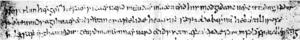
Cædmon est un poète anglo-saxon de la deuxième moitié du VIIᵉ siècle. C’est le plus ancien poète anglais de langue vernaculaire dont le nom soit connu. Son histoire est rapportée par le moine Bède le Vénérable dans son Histoire ecclésiastique du peuple anglais, une chronique rédigée quelques décennies plus tard. Simple serviteur à l’abbaye de Whitby du temps de l’abbesse Hilda, Cædmon aurait appris à composer des vers à la suite d’un rêve d’inspiration divine. Malgré son analphabétisme, il serait devenu par la suite un moine zélé et un poète chrétien prolifique.
La littérature britannique désigne la littérature du Royaume-Uni, de l'île de Man et des Îles Anglo-Normandes. Elle comprend la littérature anglaise, d'Irlande du Nord, écossaise et galloise. Par extension on peut aussi y inclure la littérature produite dans l'ensemble des îles Britanniques, c'est-à-dire également la littérature irlandaise, bien que cette question puisse prêter à controverse. En effet les écrivains irlandais ont joué un rôle important dans le développement de la littérature en Angleterre et en Écosse, et l'Irlande a été associée à la Grande-Bretagne au sein d'une même entité politique, le Royaume-Uni de Grande-Bretagne et d'Irlande pendant la totalité du XIXᵉ siècle et jusqu'à la fin de 1922, correspondant à une période de productivité littéraire intense.
Le Bède de Moore est un manuscrit de l'Histoire ecclésiastique du peuple anglais de Bède le Vénérable. Il est actuellement conservé à la bibliothèque de l'université de Cambridge sous la cote Kk. 5. 16.